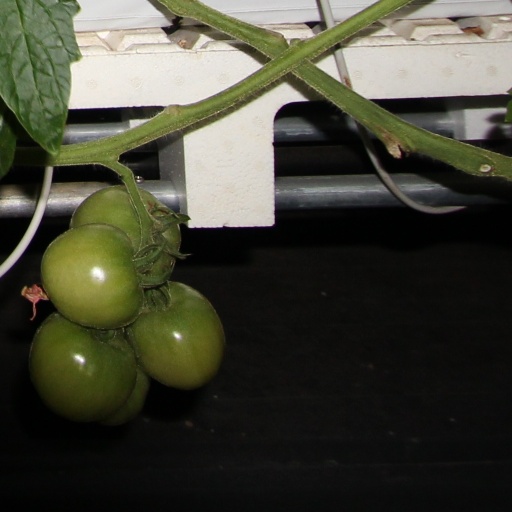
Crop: tomato